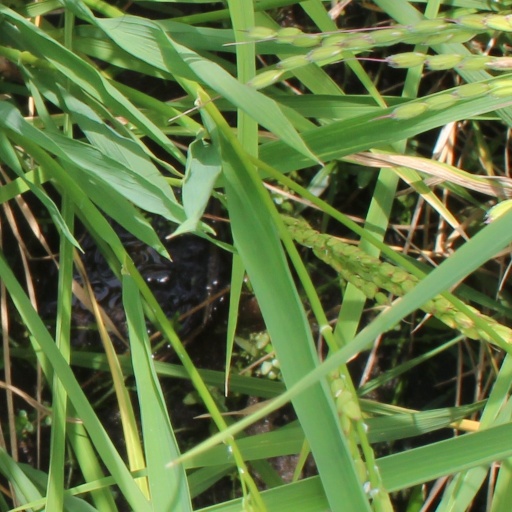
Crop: rice